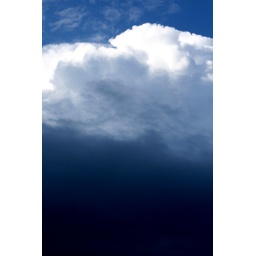
this was awesome - there was blue skies with nice white clouds and then under them were big dark ones